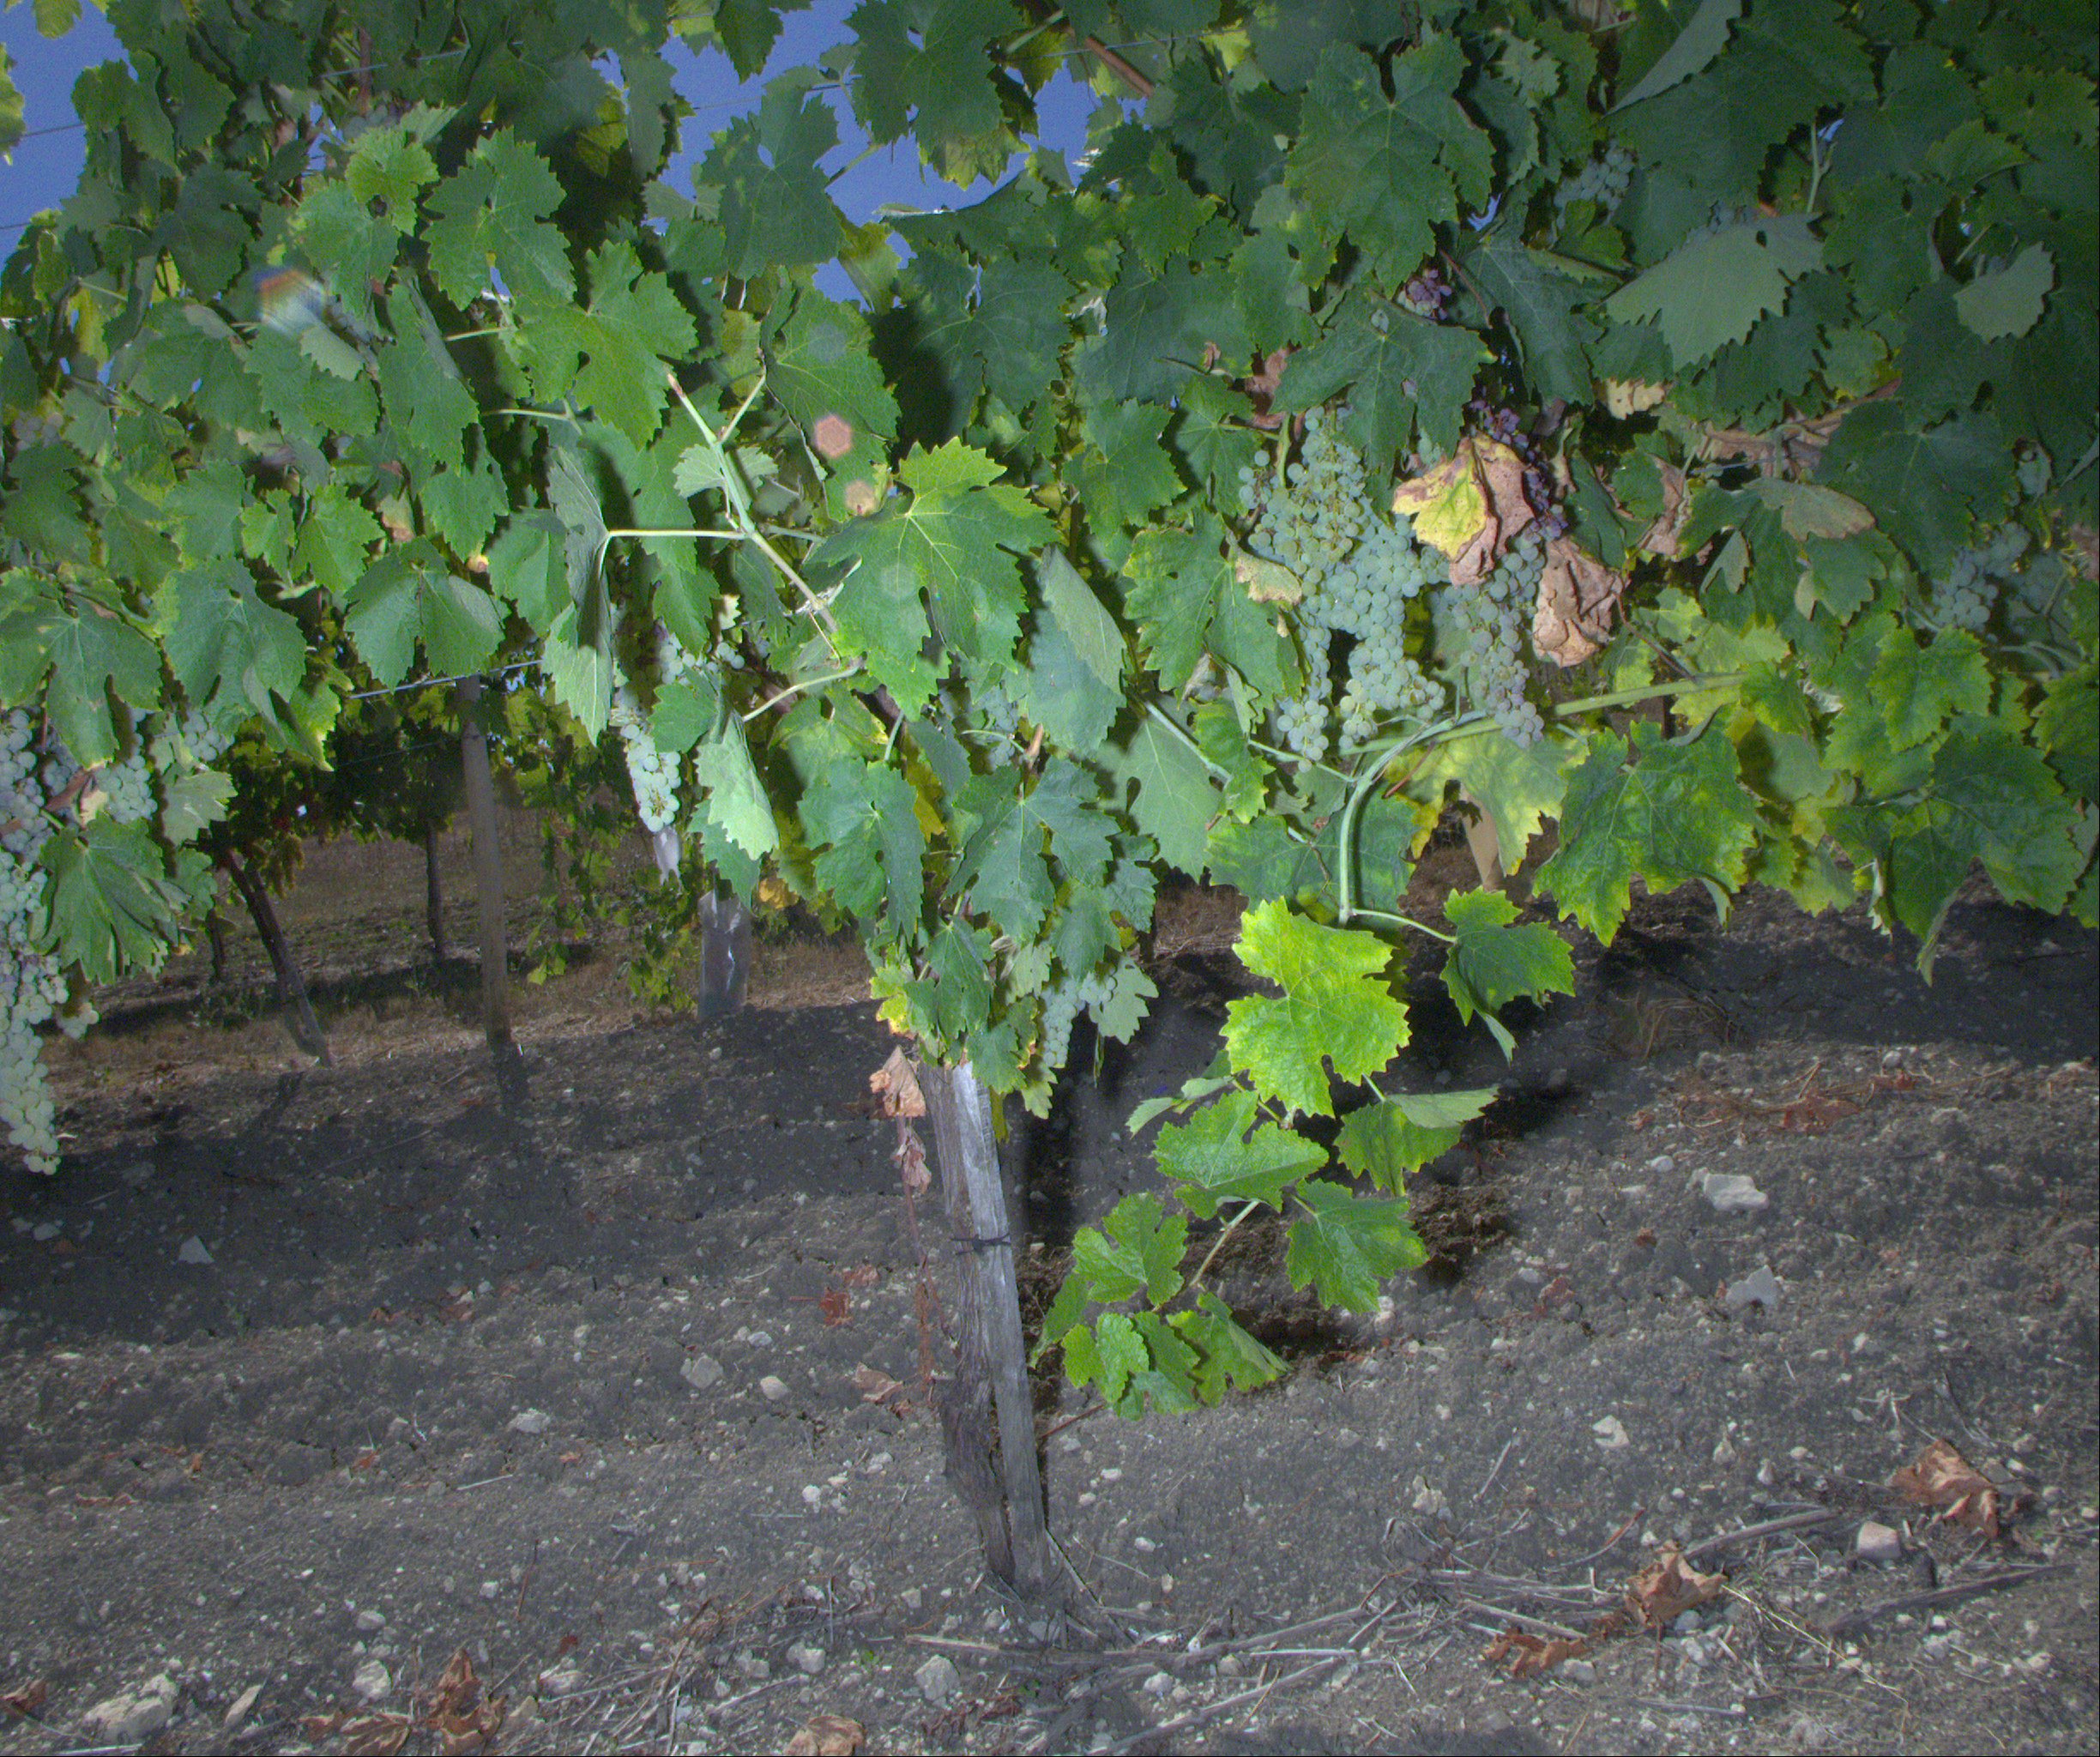
Grape variety: ugni-blanc
Disease: confounding disease (conf+)